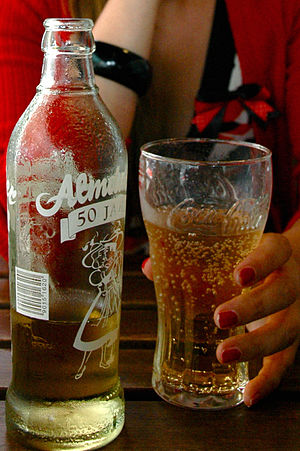
Almdudler
Almdudler i glasflaske
Almdudler er en østrigsk urtesodavand.